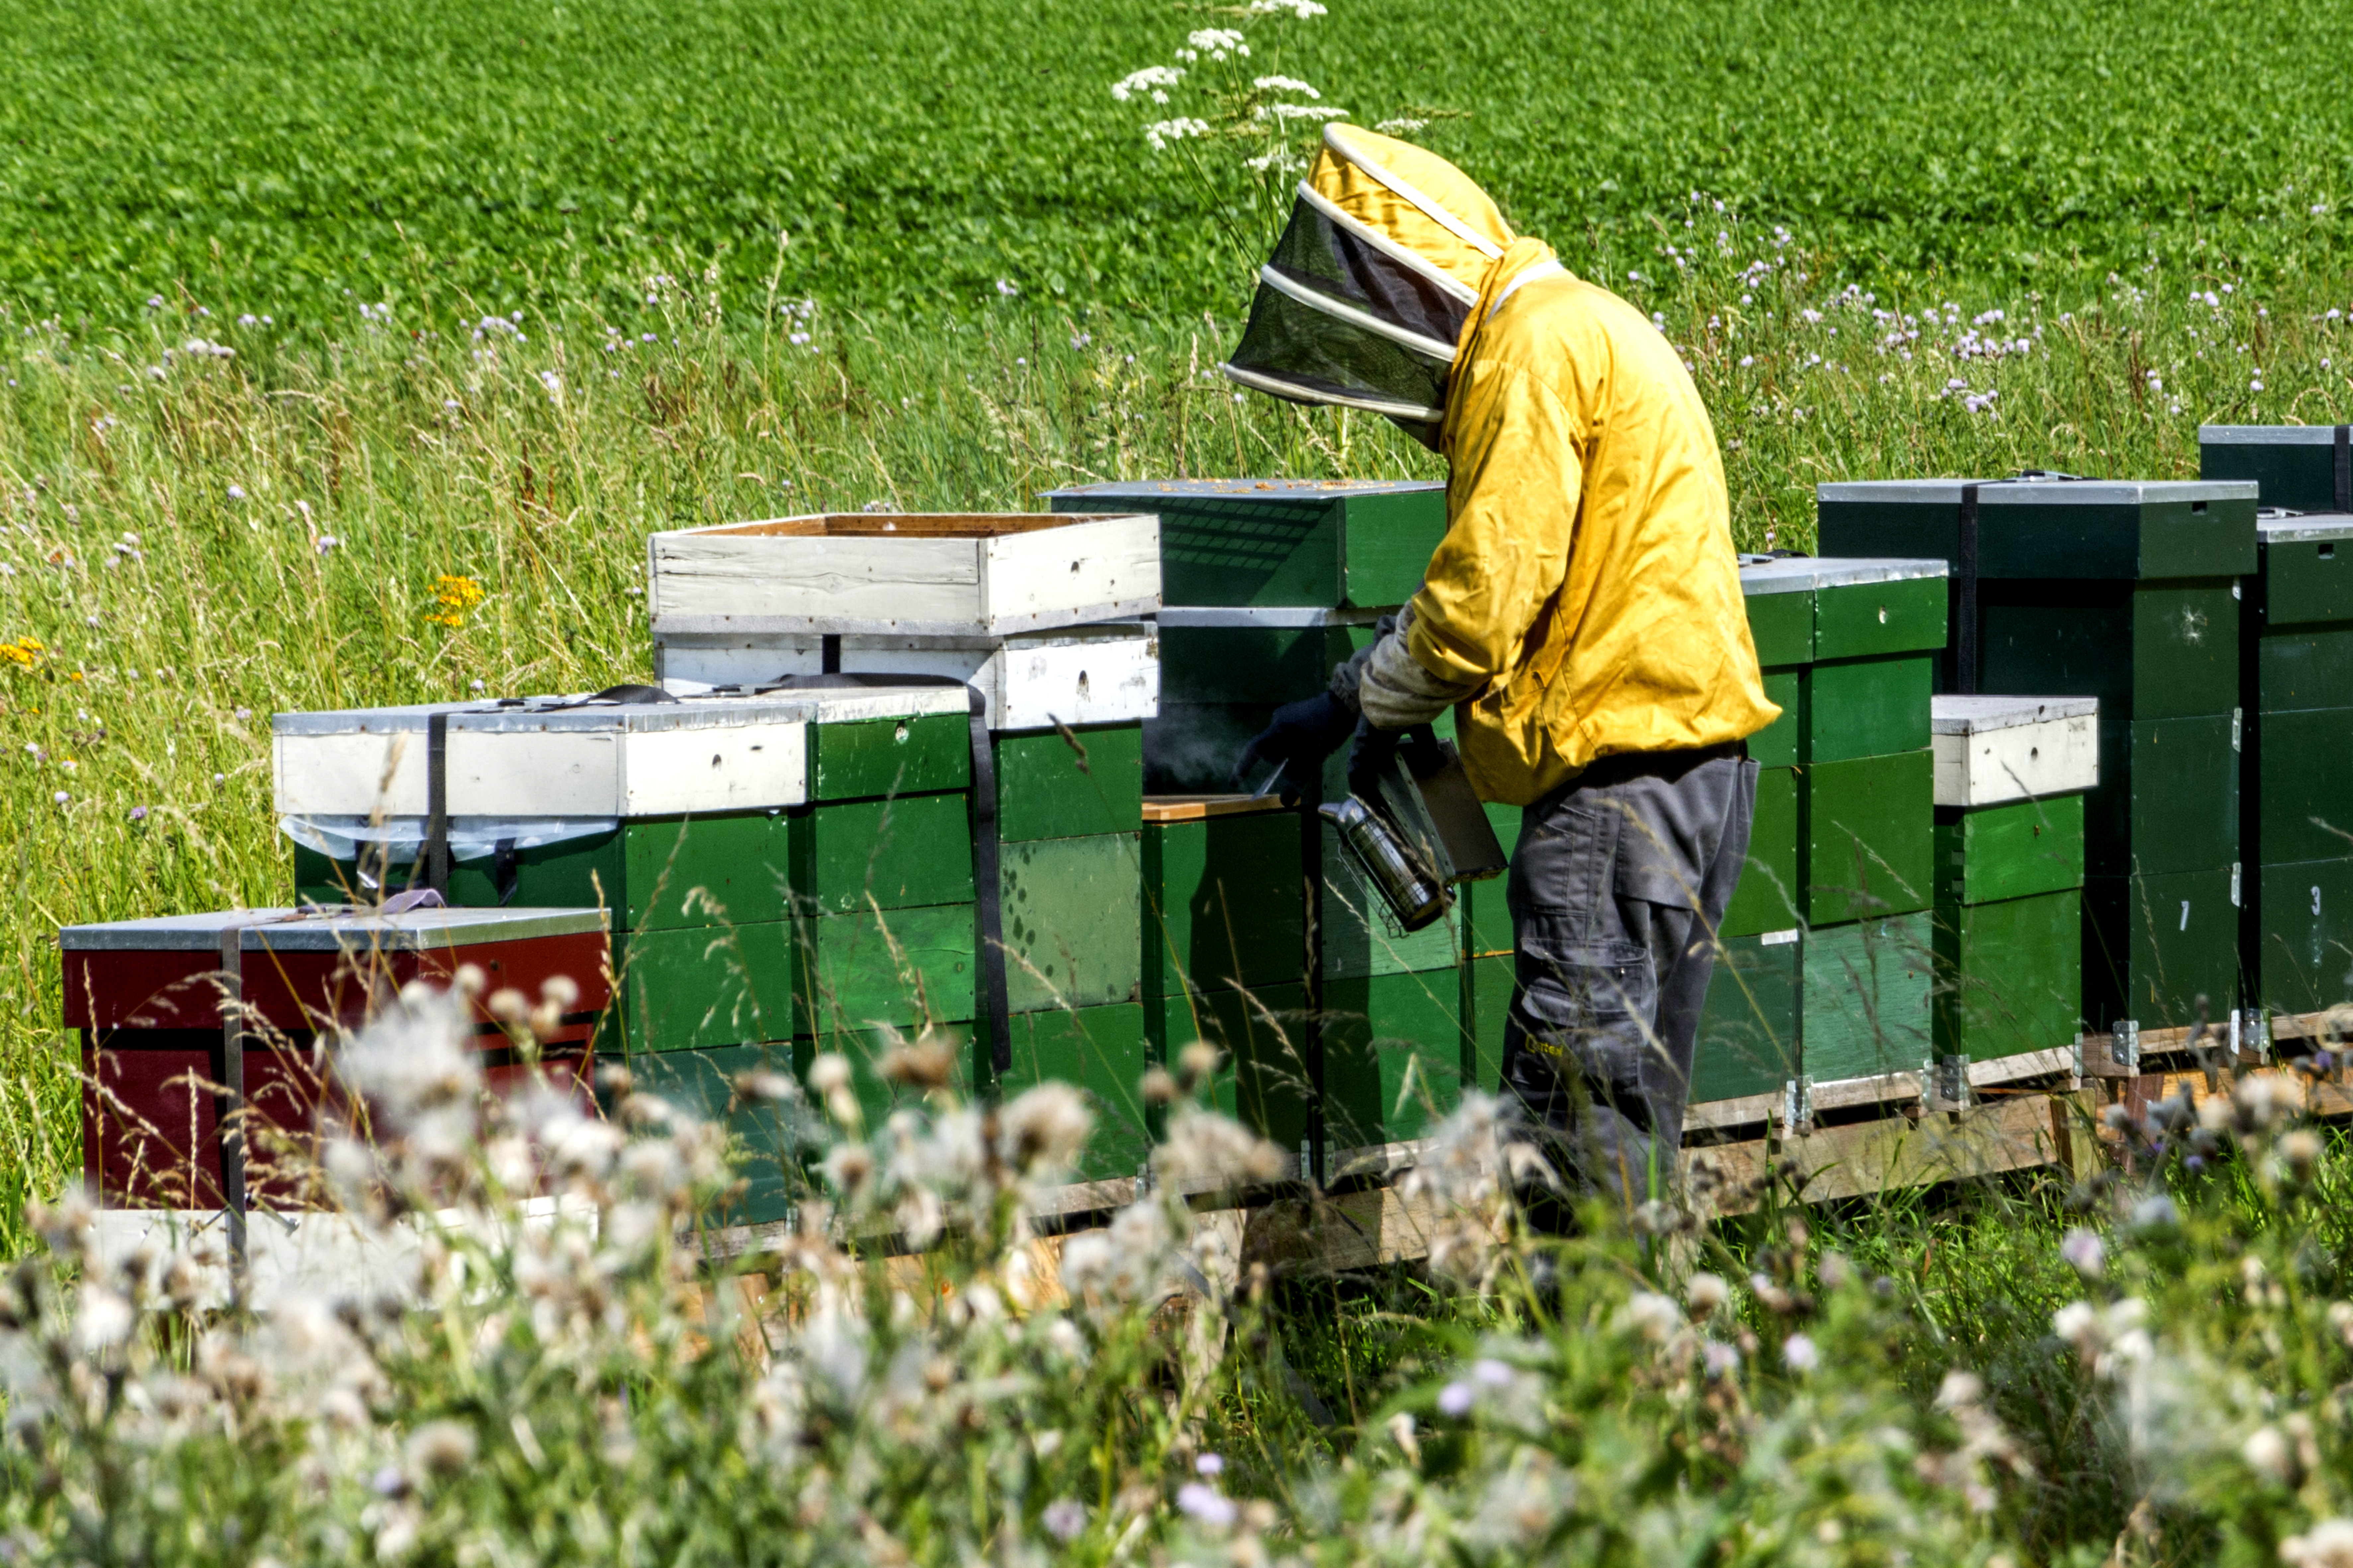
nature, outdoor, field, farm, lawn, photography, harvest, crop, insect, macro, soil, nikon, agriculture, closeup, beekeeper, nederland, netherlands, zuidholland, animals, outdoorphotography, paulvandevelde, pdvandevelde, padagudaloma, natuurfotografie, dordrecht, biesbosch, nederlandinfotos, hollandse, rural area, bijenhouder, agronomist, farmworker